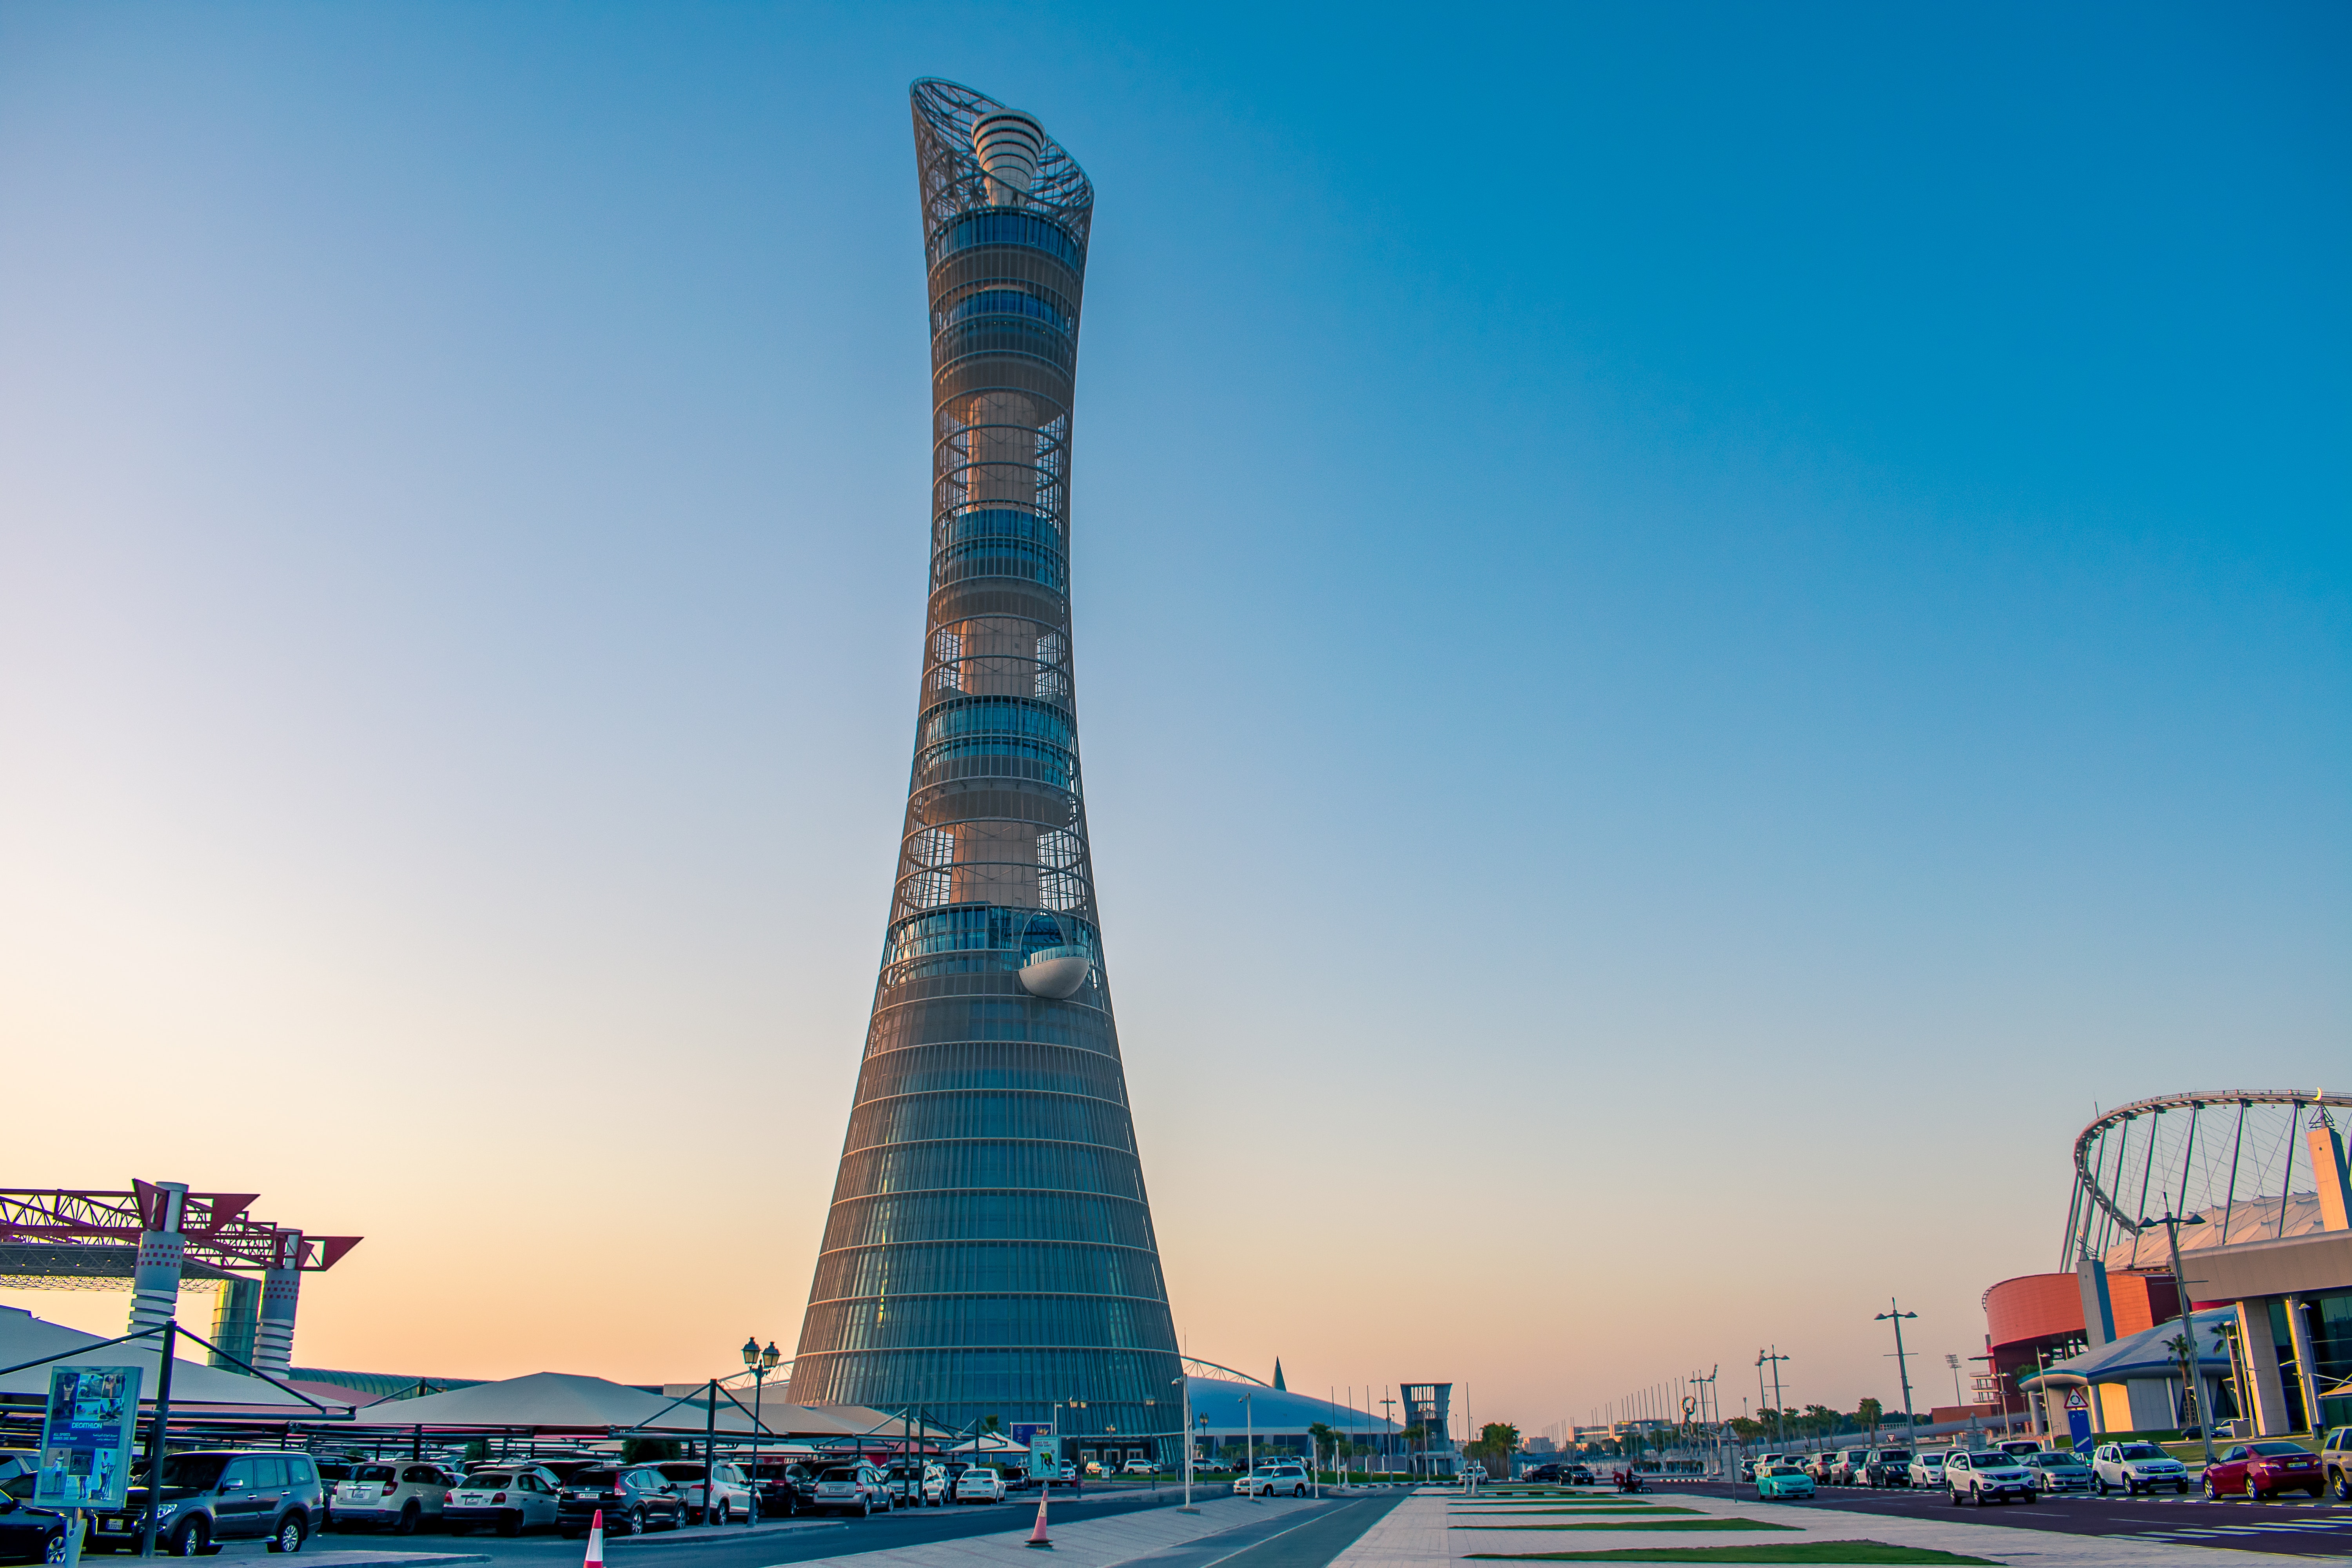
landmark, tower, sky, architecture, metropolitan area, urban area, monument, city, cloud, tourism, skyscraper, tourist attraction, cityscape, metropolis, evening, tower block, building, national historic landmark, dusk, vacation, road